Hans-Christoph Rademann

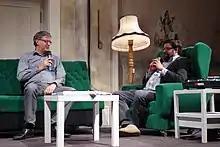
Hans-Christoph Rademann with his brother Max Rademann

Hans-Christoph Rademann (born 5 August 1965 in Dresden) is a German choral conductor, currently the director of the Dresdner Kammerchor and the Internationale Bachakademie Stuttgart.